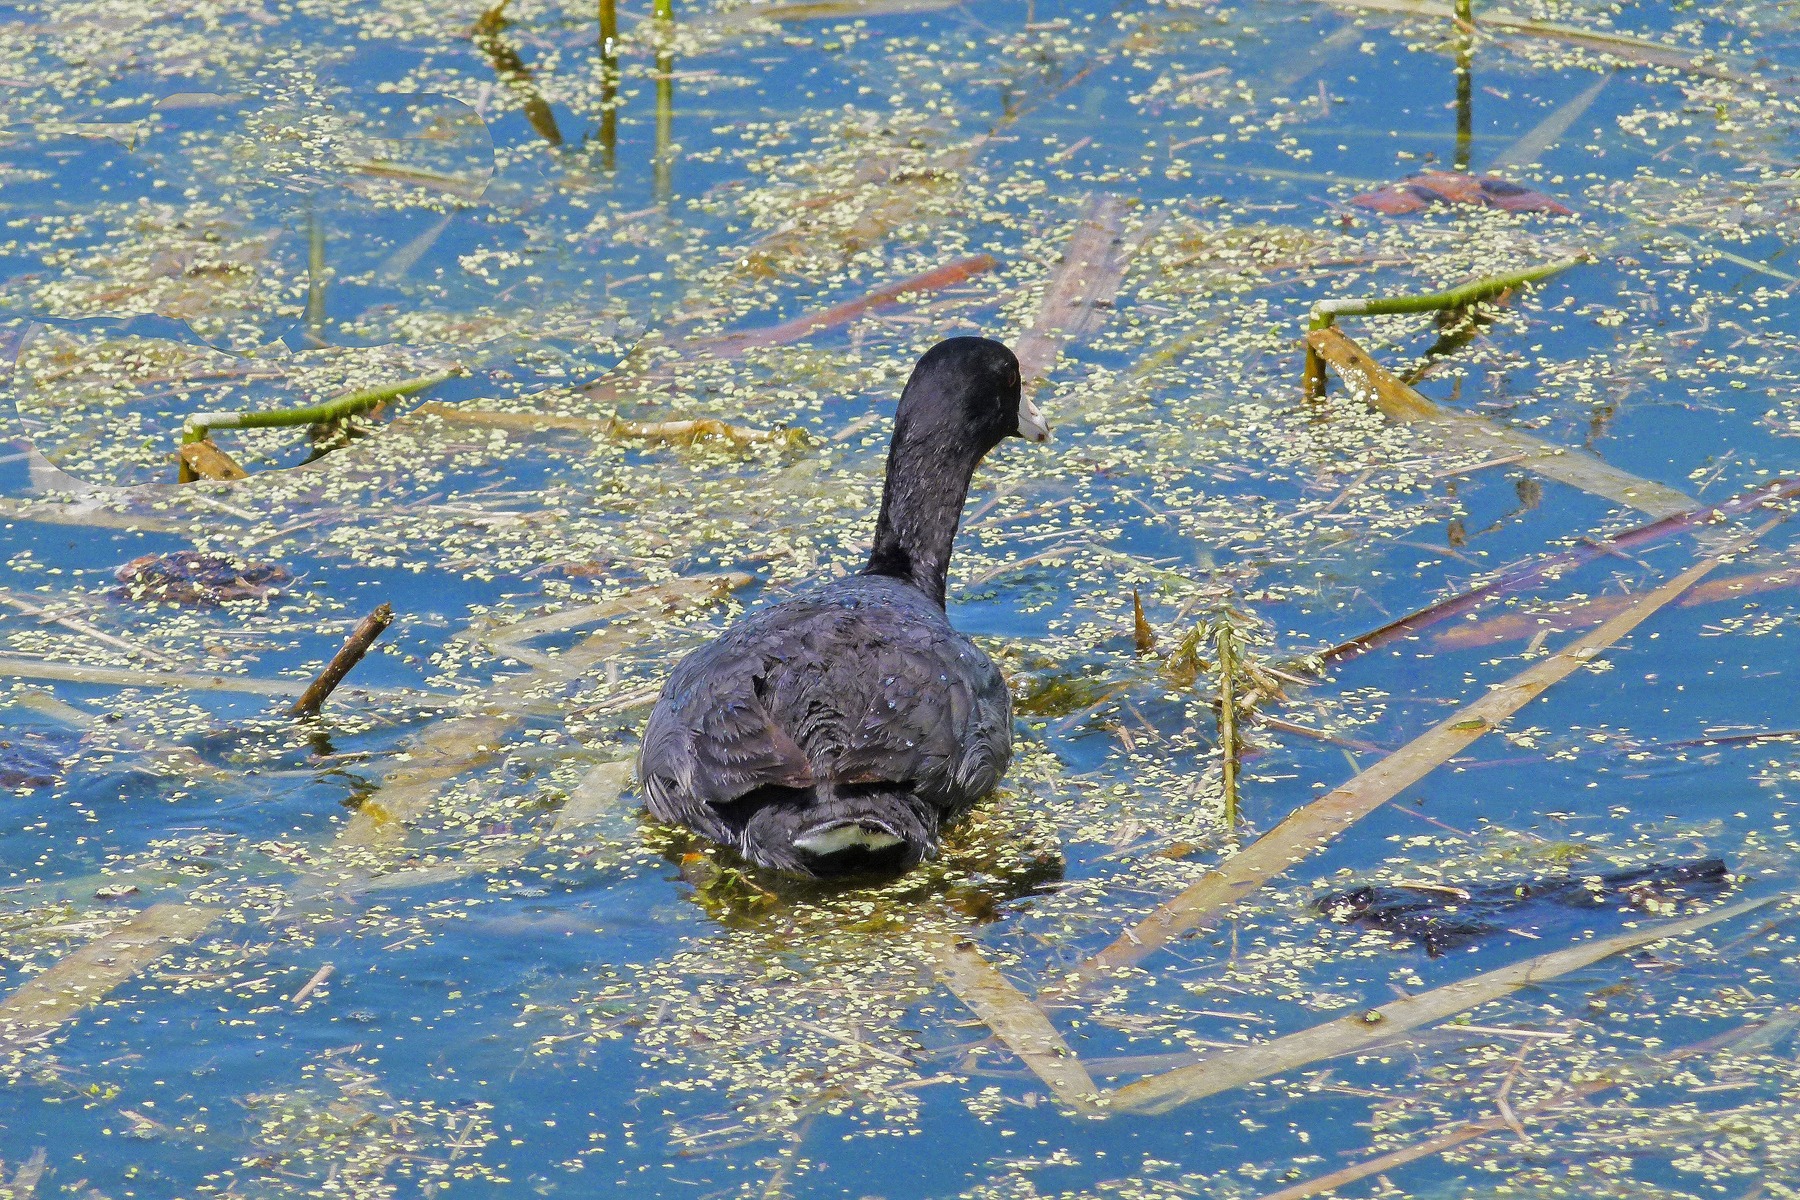
water, nature, swamp, bird, animal, wildlife, reflection, black, fauna, duck, vertebrate, feathered, waterfowl, water bird, ducks geese and swans